Bladder sphincter dyssynergia

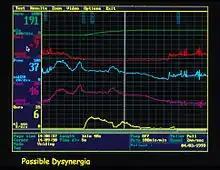
Urodynamic trace of detrusor sphincter dyssynergia

Bladder sphincter dyssynergia (also known as detrusor sphincter dyssynergia (DSD) (the ICS standard terminology agreed 1998) and neurogenic detrusor overactivity (NDO)) is a consequence of a neurological pathology such as spinal injury or multiple sclerosis which disrupts central nervous system regulation of the micturition (urination) reflex resulting in dyscoordination of the detrusor muscles of the bladder and the male or female external urethral sphincter muscles. In normal lower urinary tract function, these two separate muscle structures act in synergistic coordination. But in this neurogenic disorder, the urethral sphincter muscle, instead of relaxing completely during voiding, dyssynergically contracts causing the flow to be interrupted and the bladder pressure to rise.